Takatsuki-shi Station

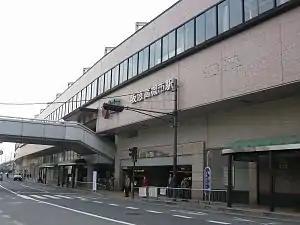
Takatsuki-shi Station north exit, 2008

is a passenger railway station located in the city of Takatsuki, Osaka Prefecture, Japan. It is operated by the private transportation company Hankyu Railway. It is one of the main train stations of the city along with Station on the JR Kyoto Line.